Cities of Salt

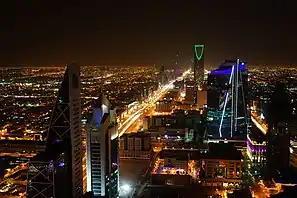
Night Scene of Modern Riyadh.

“The old Harran you knew is gone. It has been obliterated”. With the drilling of oil going on, local people often have to be relocated or travel with the company as their homes are torn down. Palm trees are uprooted as if they are butchered. Ships, trucks, and monstrous machines roar on the construction sites. When travelers return to Wadi, they could barely recognize the place they used to live in. For example, to the returning Fawaz, "Wadi seems to be a place he had never seen before. There was no trace of the wadi he had left behind; none of the old things remained."